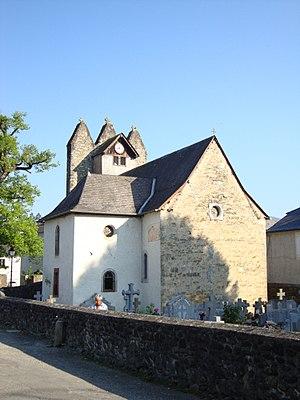
Gotein-Libarrenx est une commune française, située dans le département des Pyrénées-Atlantiques en région Nouvelle-Aquitaine.
Libarrenx est une ancienne commune française du département des Pyrénées-Atlantiques. Le 12 mai 1841, la commune fusionne avec Gotein pour former la nouvelle commune de Gotein-Libarrenx.